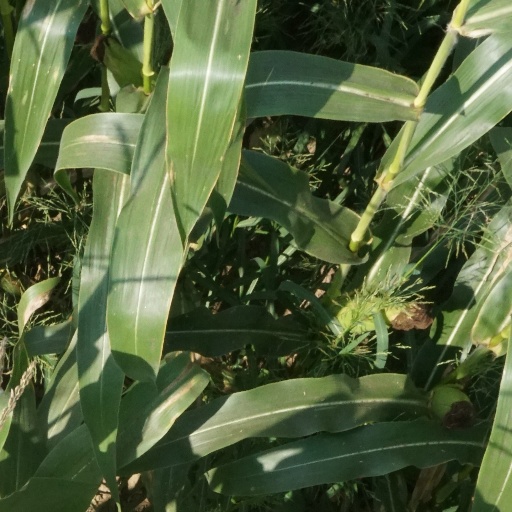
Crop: maize; corn